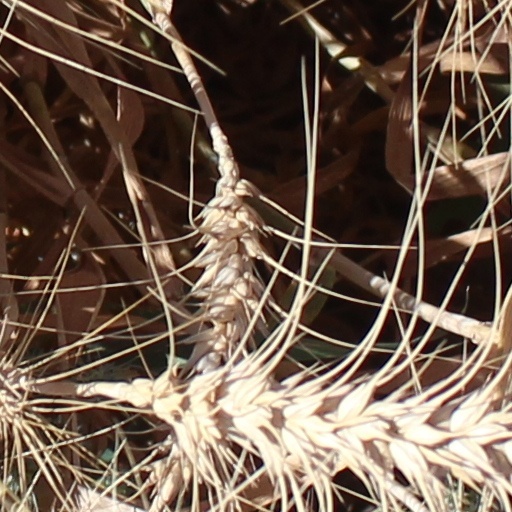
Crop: wheat